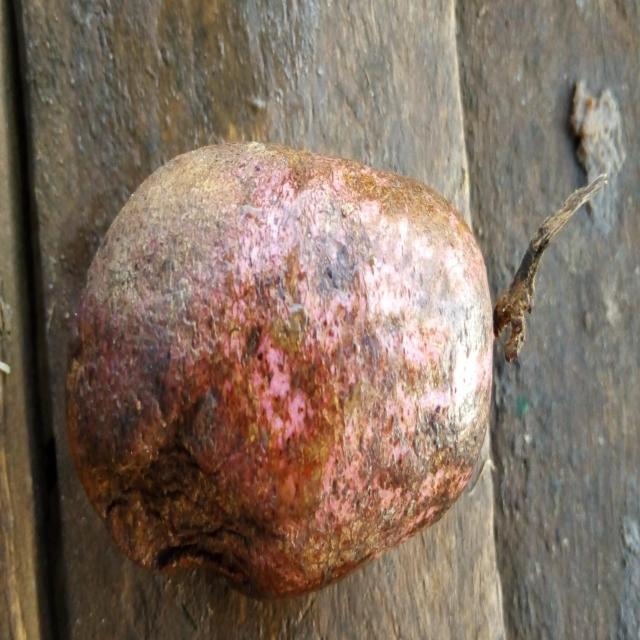
Plum grade: rotten